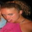
Label: woman